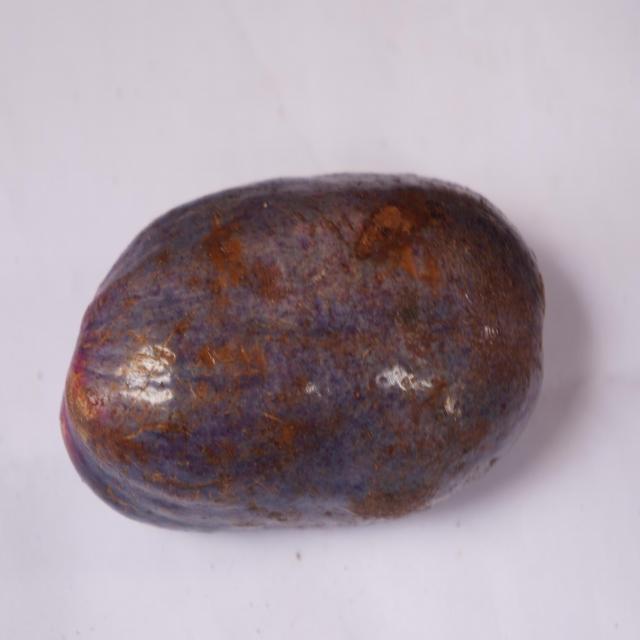
Plum grade: unaffected